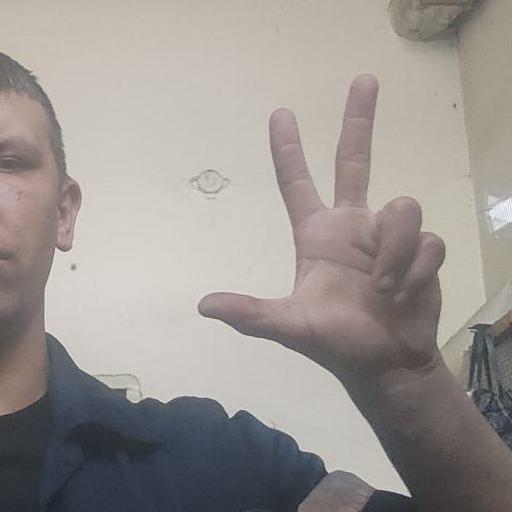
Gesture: three2